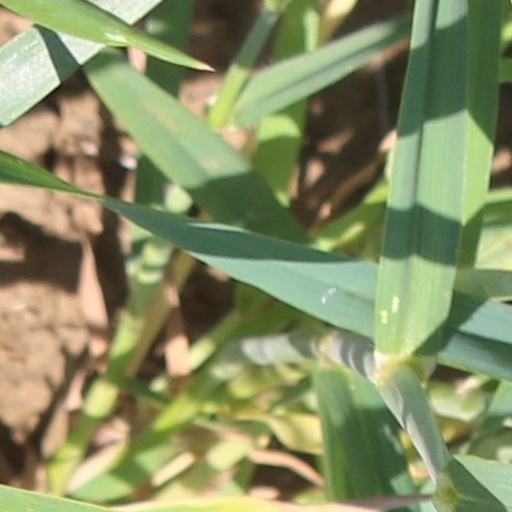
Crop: wheat